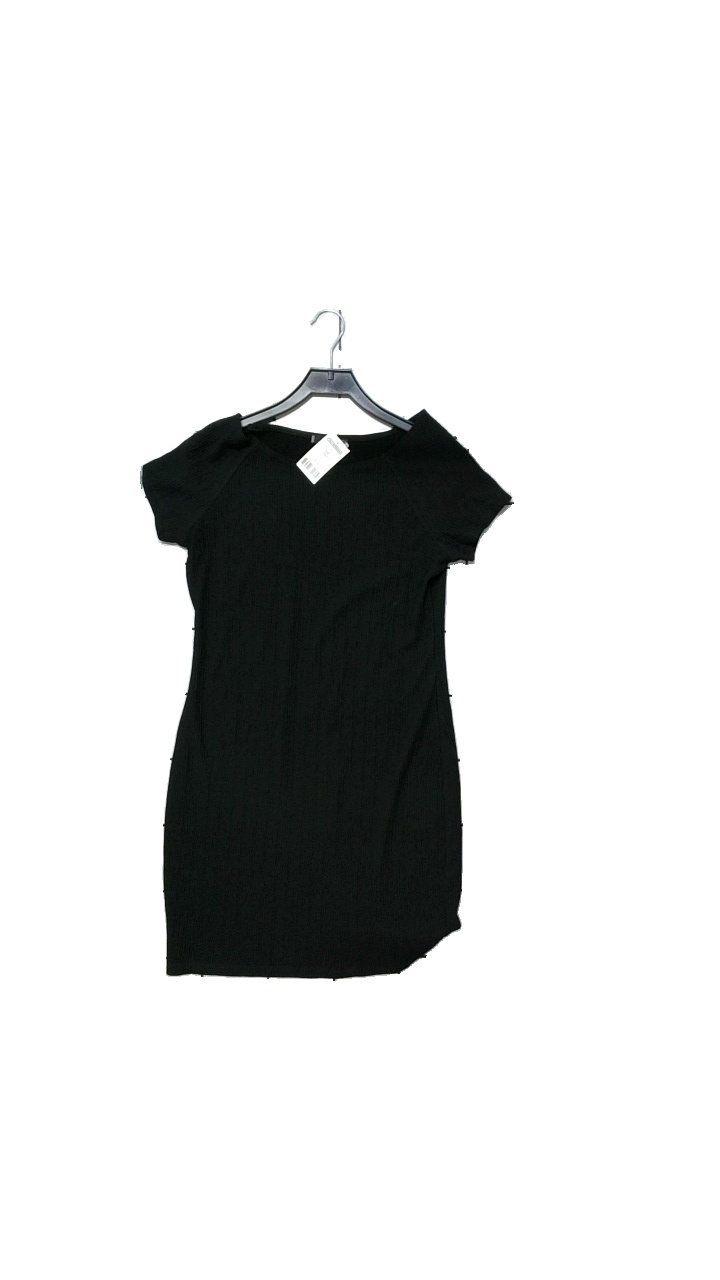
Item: Dress (Ladies)
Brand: Mango
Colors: Black
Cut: Regular
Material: -
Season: All
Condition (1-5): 3
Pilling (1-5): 3
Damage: -
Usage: Reuse
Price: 50-100